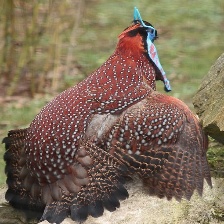
Species: CABOTS TRAGOPAN
Scientific name: TRAGOPAN CABOTI